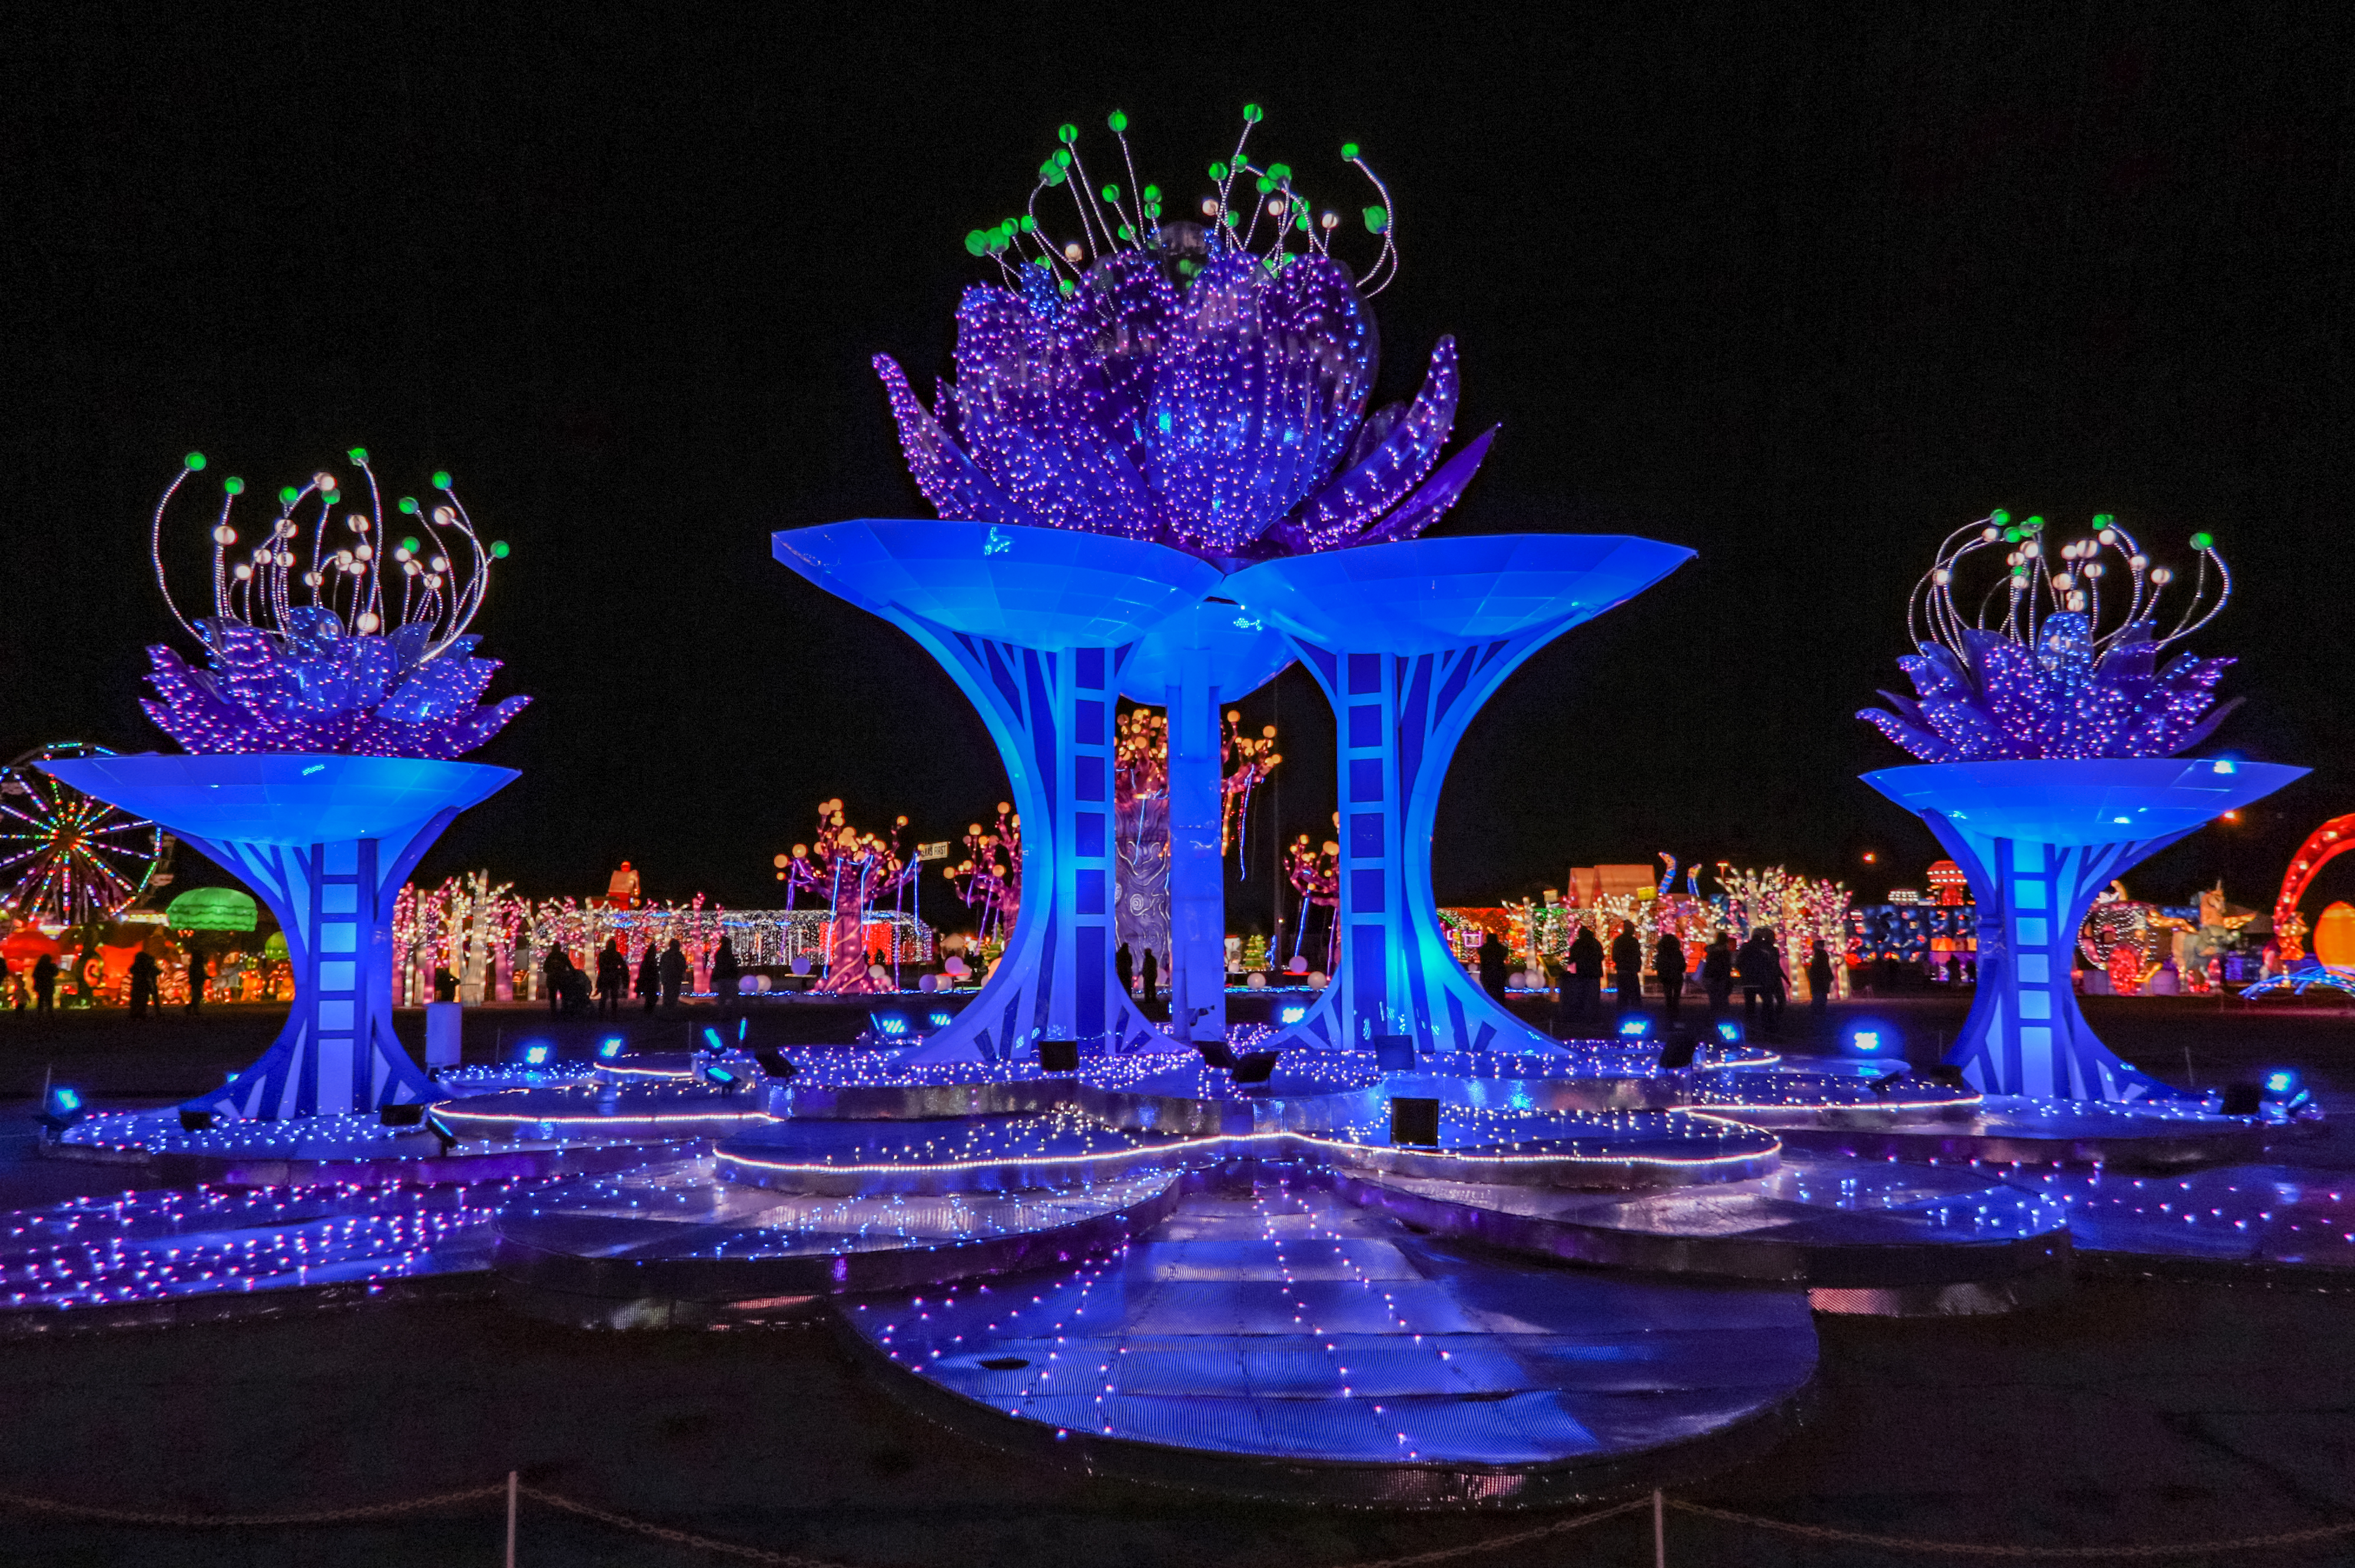
light, display, holiday, christmas, winter, lotus, blue, purple, lighting, stage, festival, night, christmas lights, tourist attraction, world, theatrical scenery, water, fete, decor, water feature